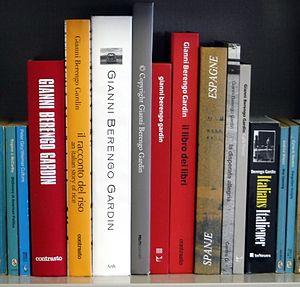
Gianni Berengo Gardin est un photographe et un photojournaliste italien.